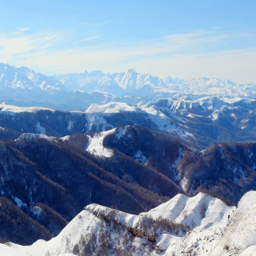
movement of the clouds on the mountains .